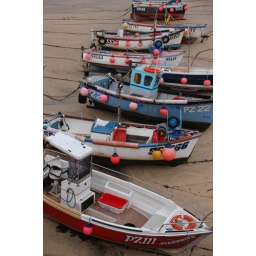
boats in the sand